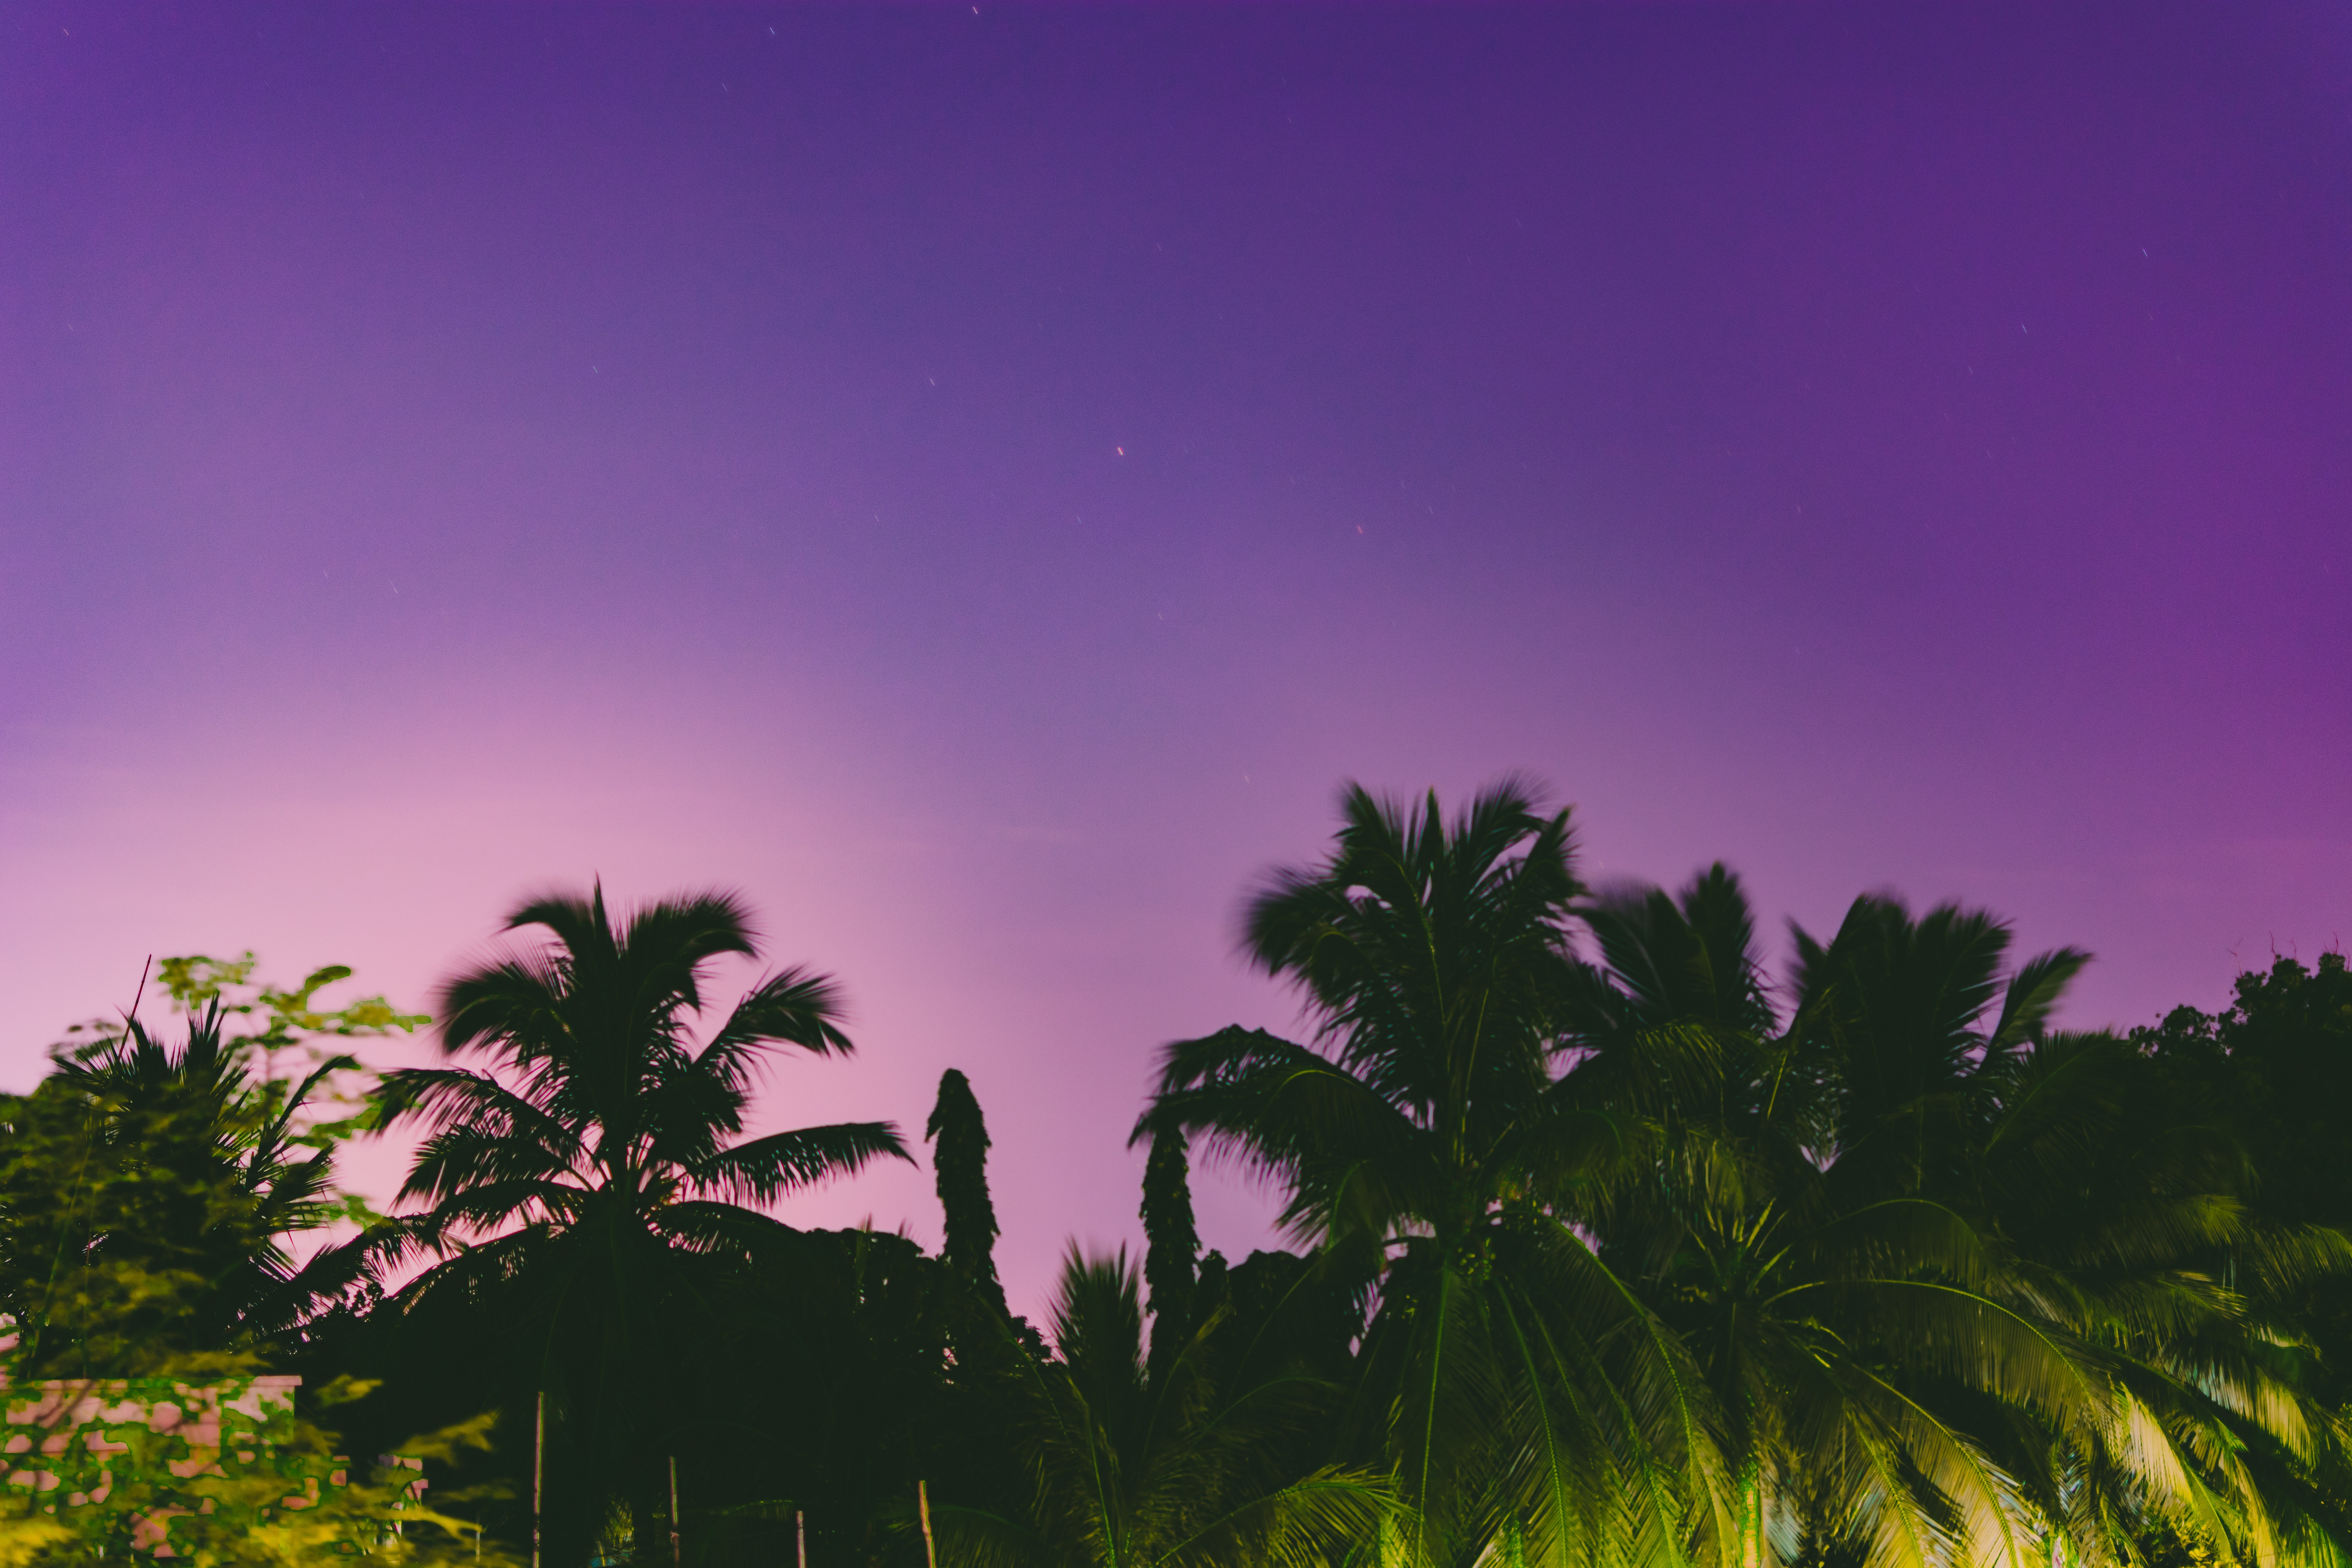
sky, tree, nature, palm tree, vegetation, purple, arecales, cloud, pink, plant, woody plant, tropics, violet, elaeis, dusk, night, atmosphere, leaf, evening, landscape, sunset, attalea speciosa, sunlight, horizon, magenta, sea, afterglow, meteorological phenomenon, dawn, wildflower, flowering plant